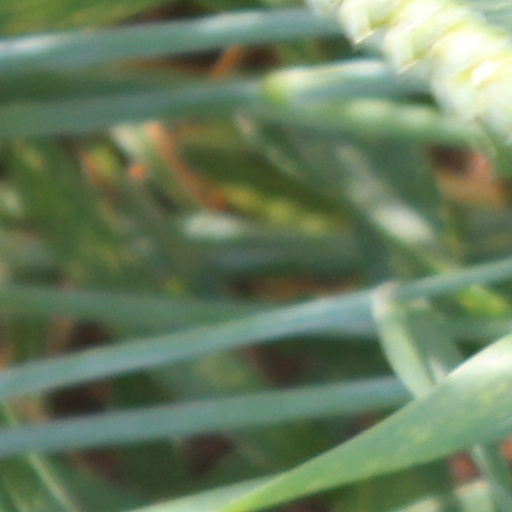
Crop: wheat